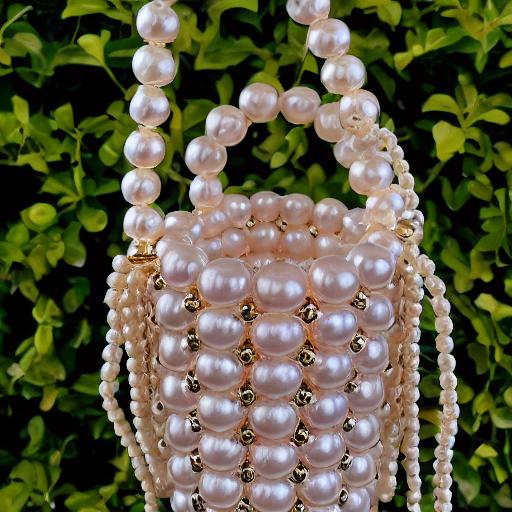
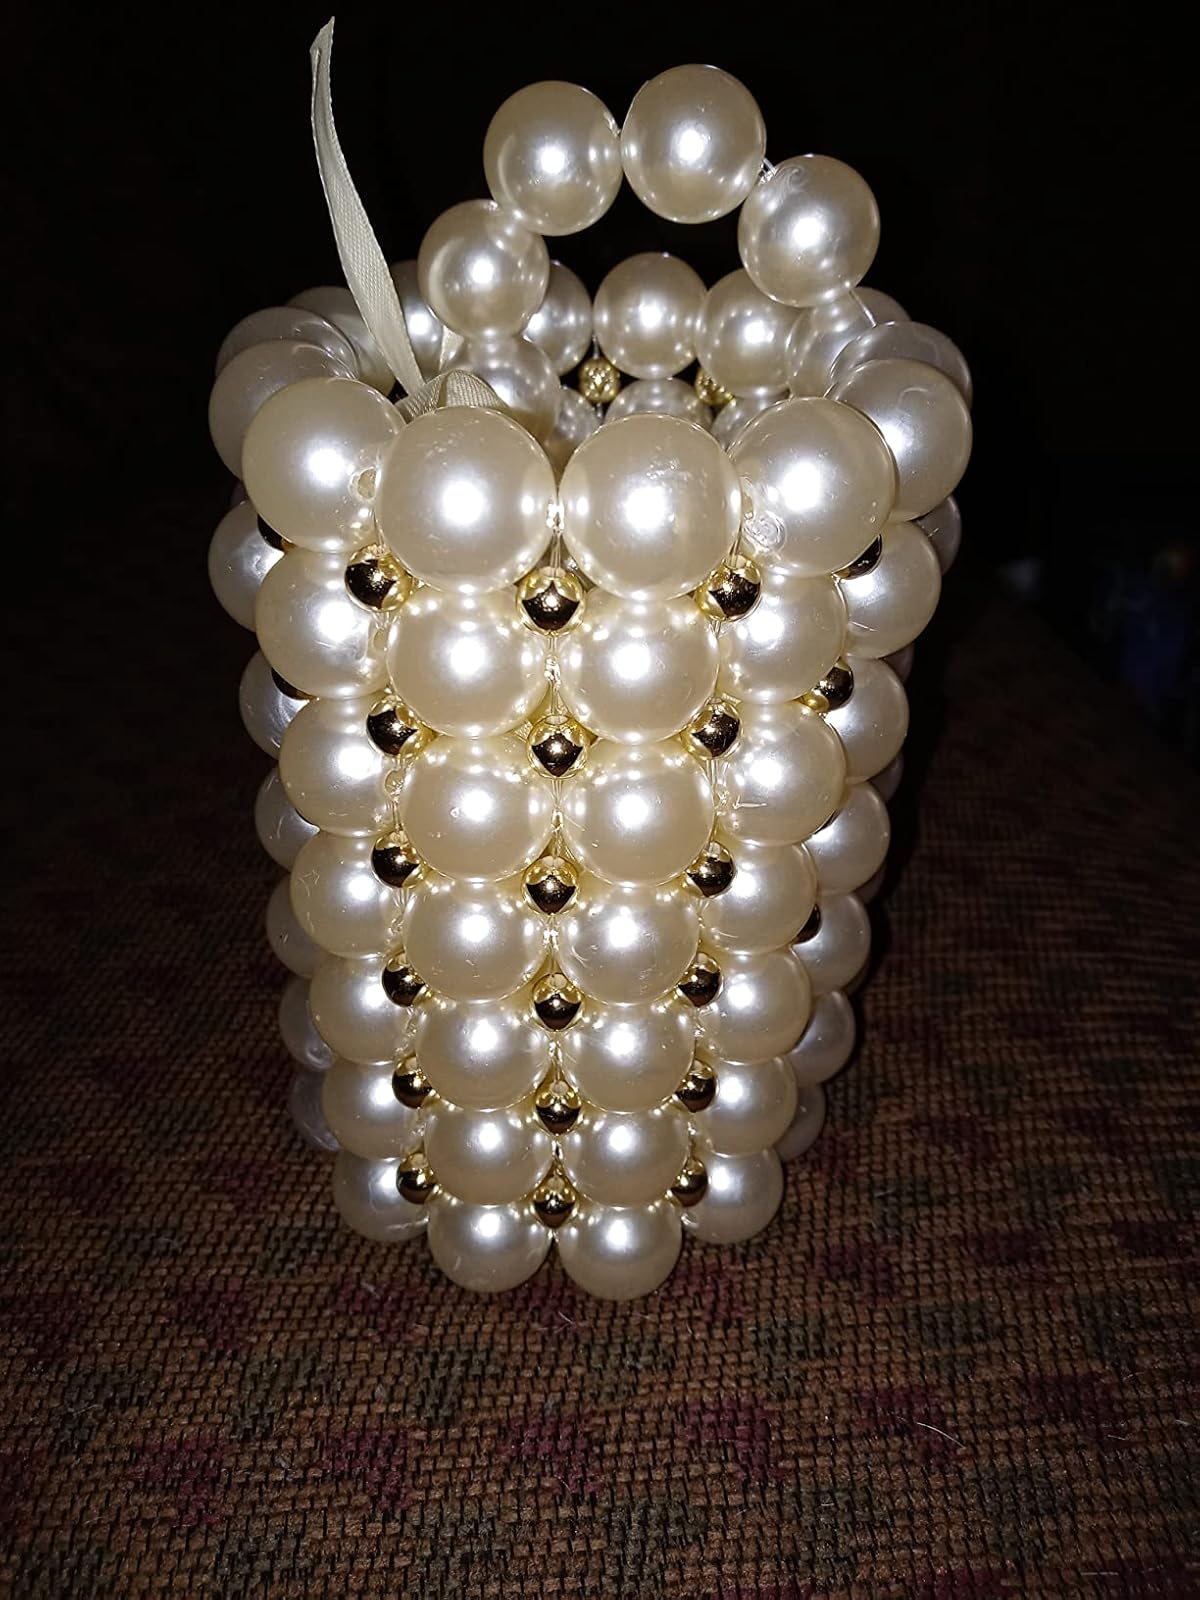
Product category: accessories_handbag
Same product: no